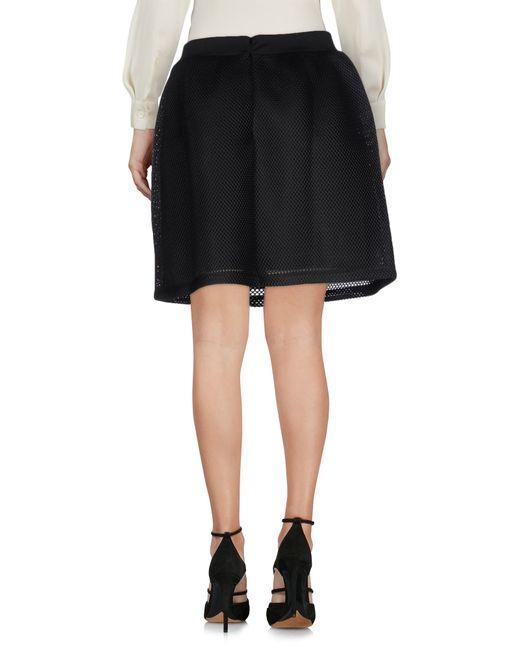
schwarzer Netz-Polyester-Kurzrock für Damen über dem Knie